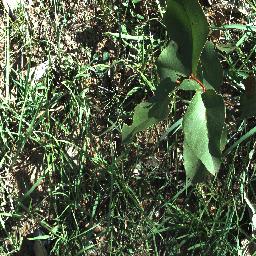
Label: negative